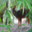
Label: deer